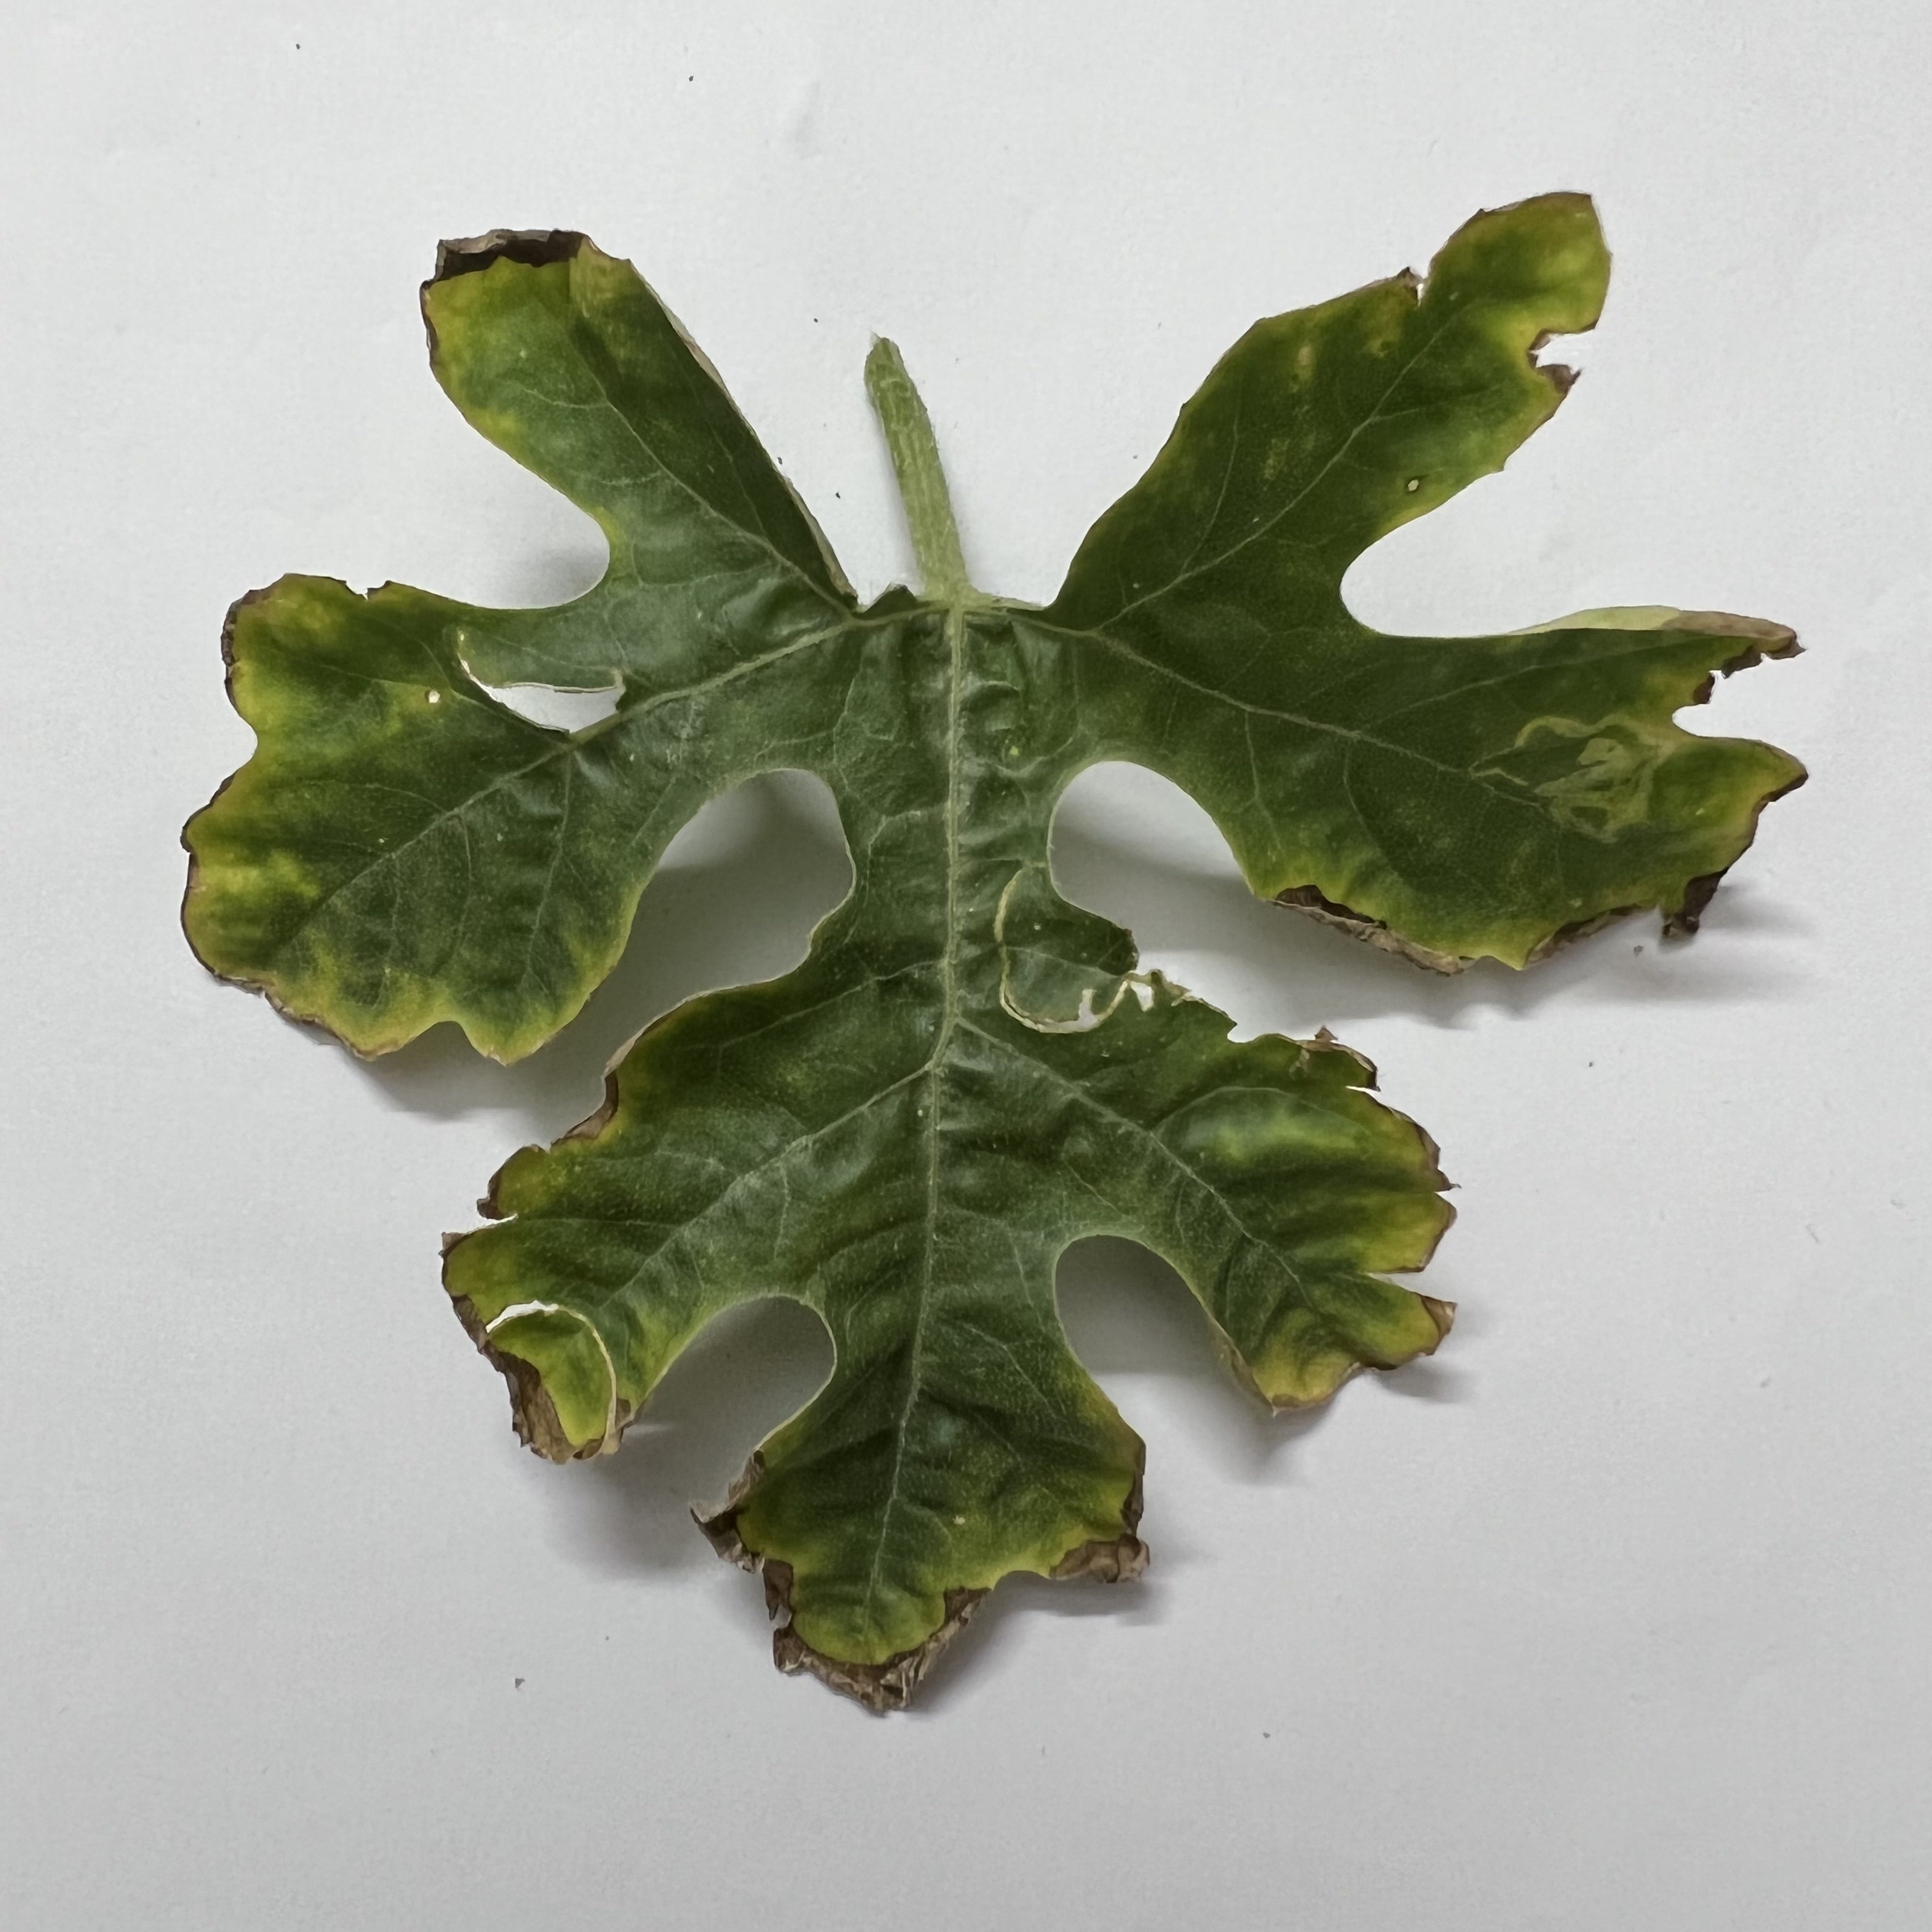
Label: Downy_Mildew